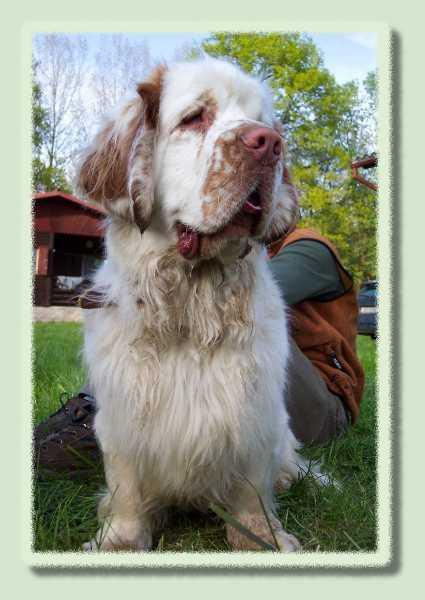
Sussex_spaniel